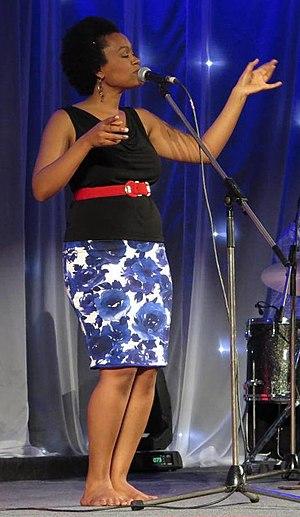
Meklit Hadero, ou simplement Meklit, est une autrice-compositrice-interprète basée à San Francisco. Elle est reconnue pour sa présence sur scène, ainsi que son style mélangeant jazz, folk et des rythmes de l'Afrique de l'Est.